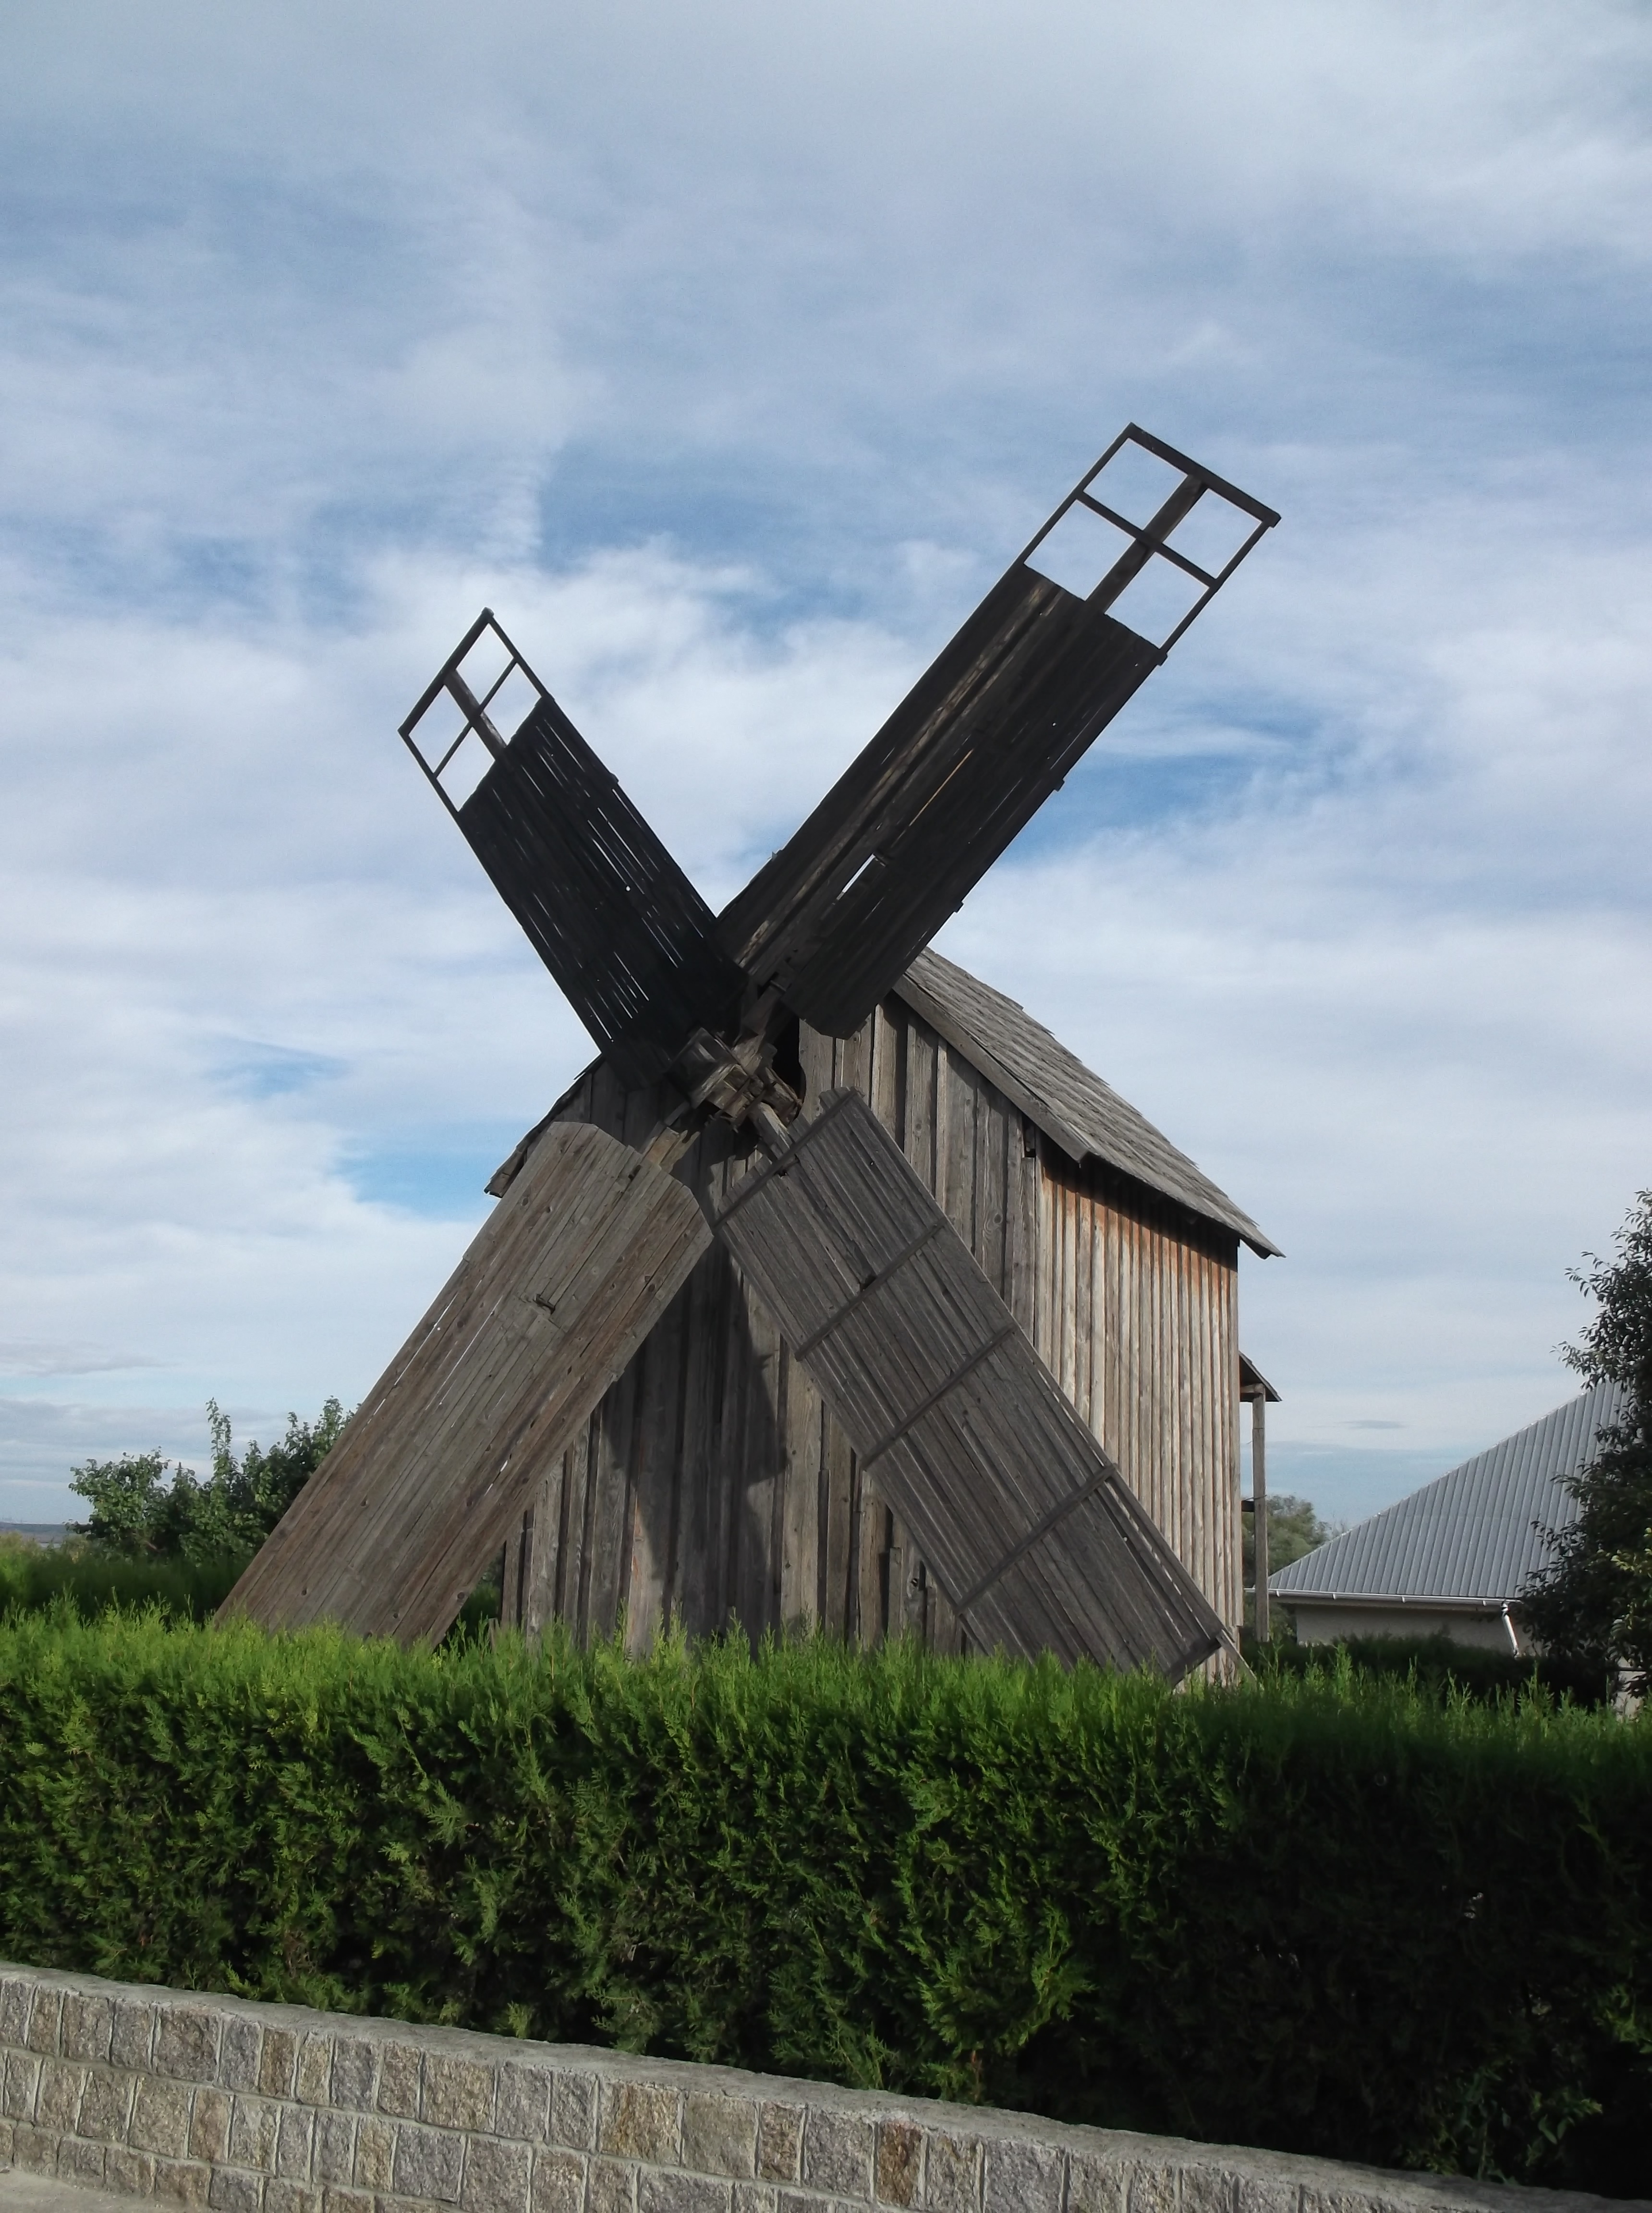
windmill, wind, building, vacation, travel, transportation, journey, holiday, traveler, tourism, trip, lifestyle, mill, departure, voyage, passenger, tourism turist, atmosphere of earth